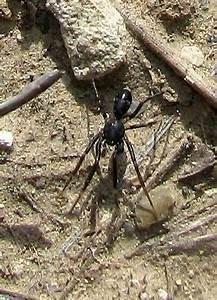
spider